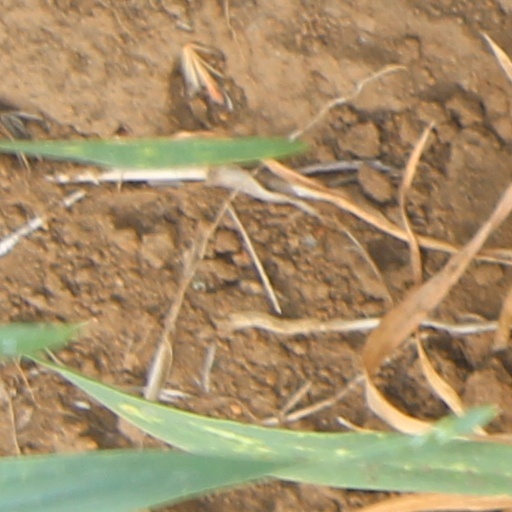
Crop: wheat